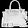
Label: Bag